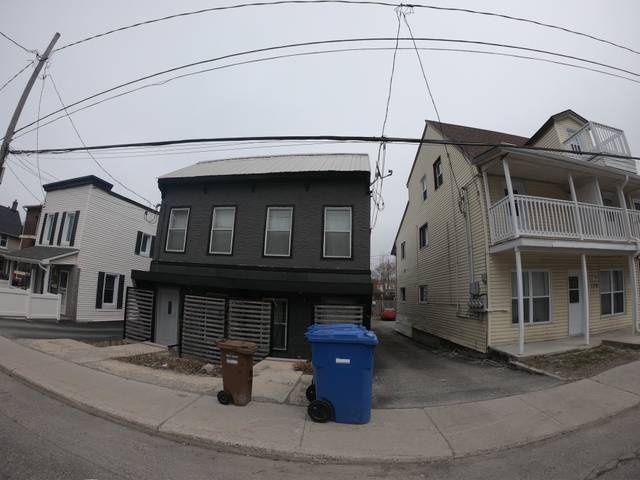
Region: Canada
Coordinates: 45.433, -75.722